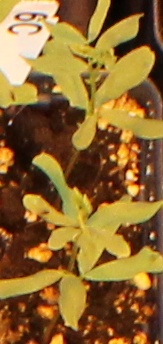
Label: Lentil